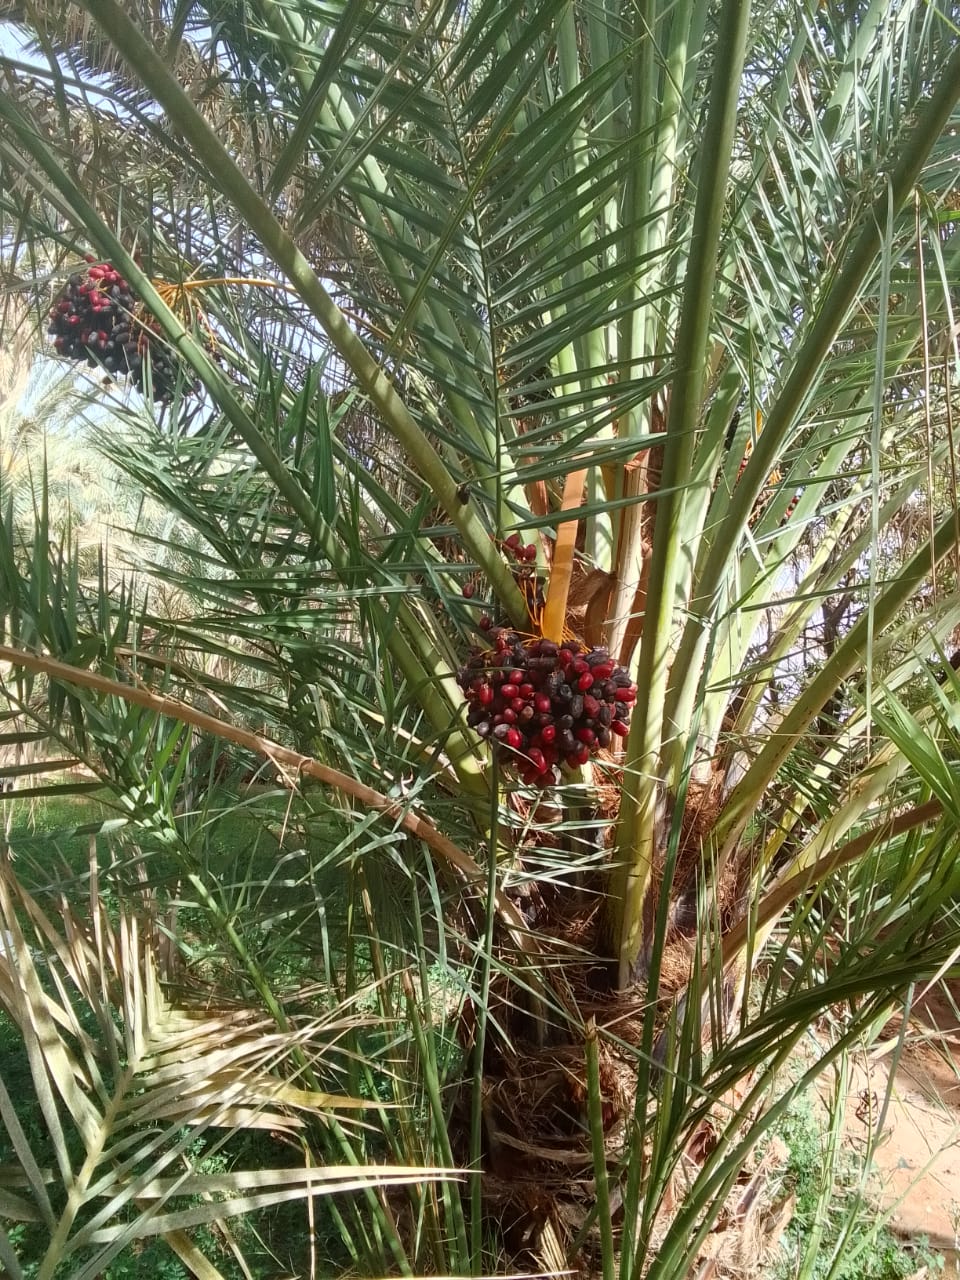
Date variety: bouisthami